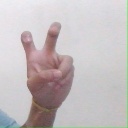
अक्षर: ई